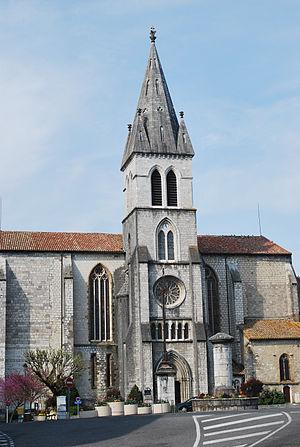
Eglise d'Orthez (Pyrénées-Atlantiques).
Orthez est une commune française située dans le département des Pyrénées-Atlantiques, en région Nouvelle-Aquitaine.